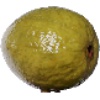
Label: Guava 1